Concordia University (Oregon)

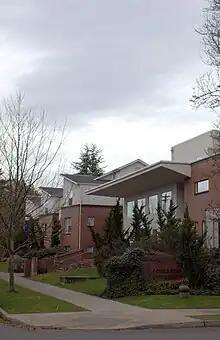
East residence hall

Located in Northeast Portland in the Concordia neighborhood, the university sat on a campus near U.S. Route 30 Bypass (Lombard Street). The George R. White Library & Learning Center, a $15 million, structure, opened across from the campus green in 2009. Other amenities on the campus included a tall bell tower and the Concordia Place Apartments, a residence hall.